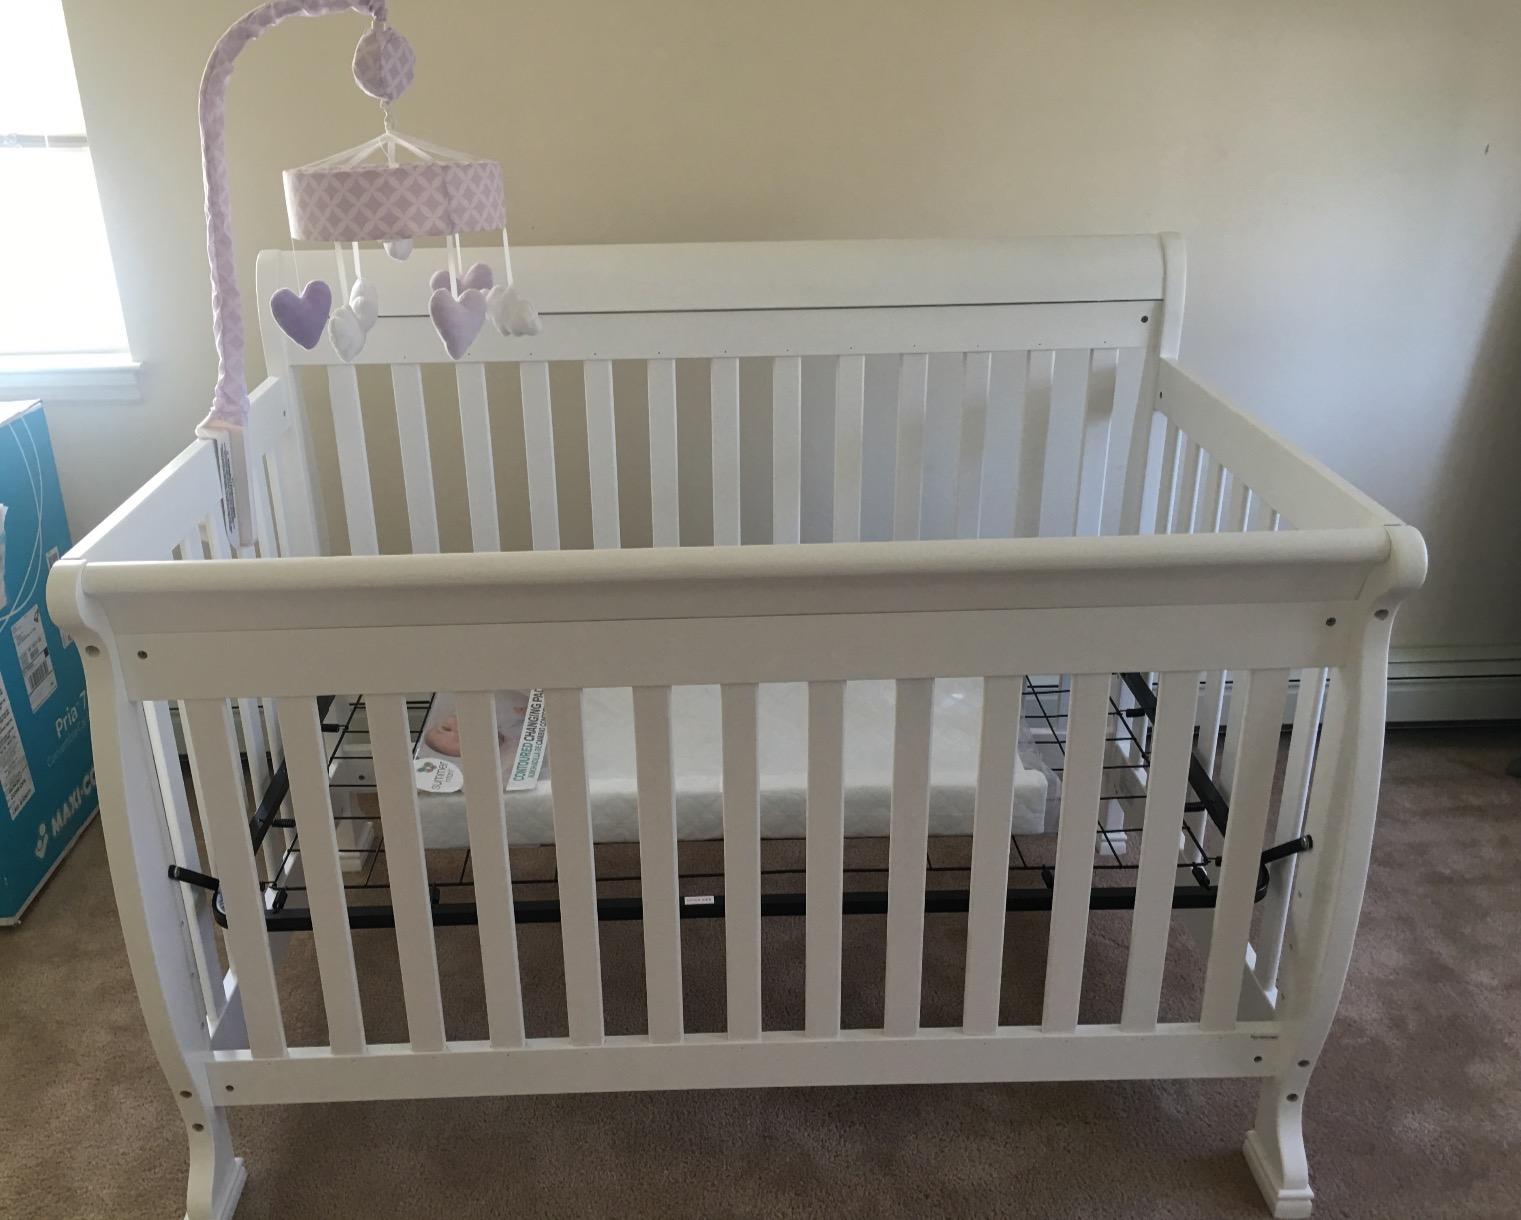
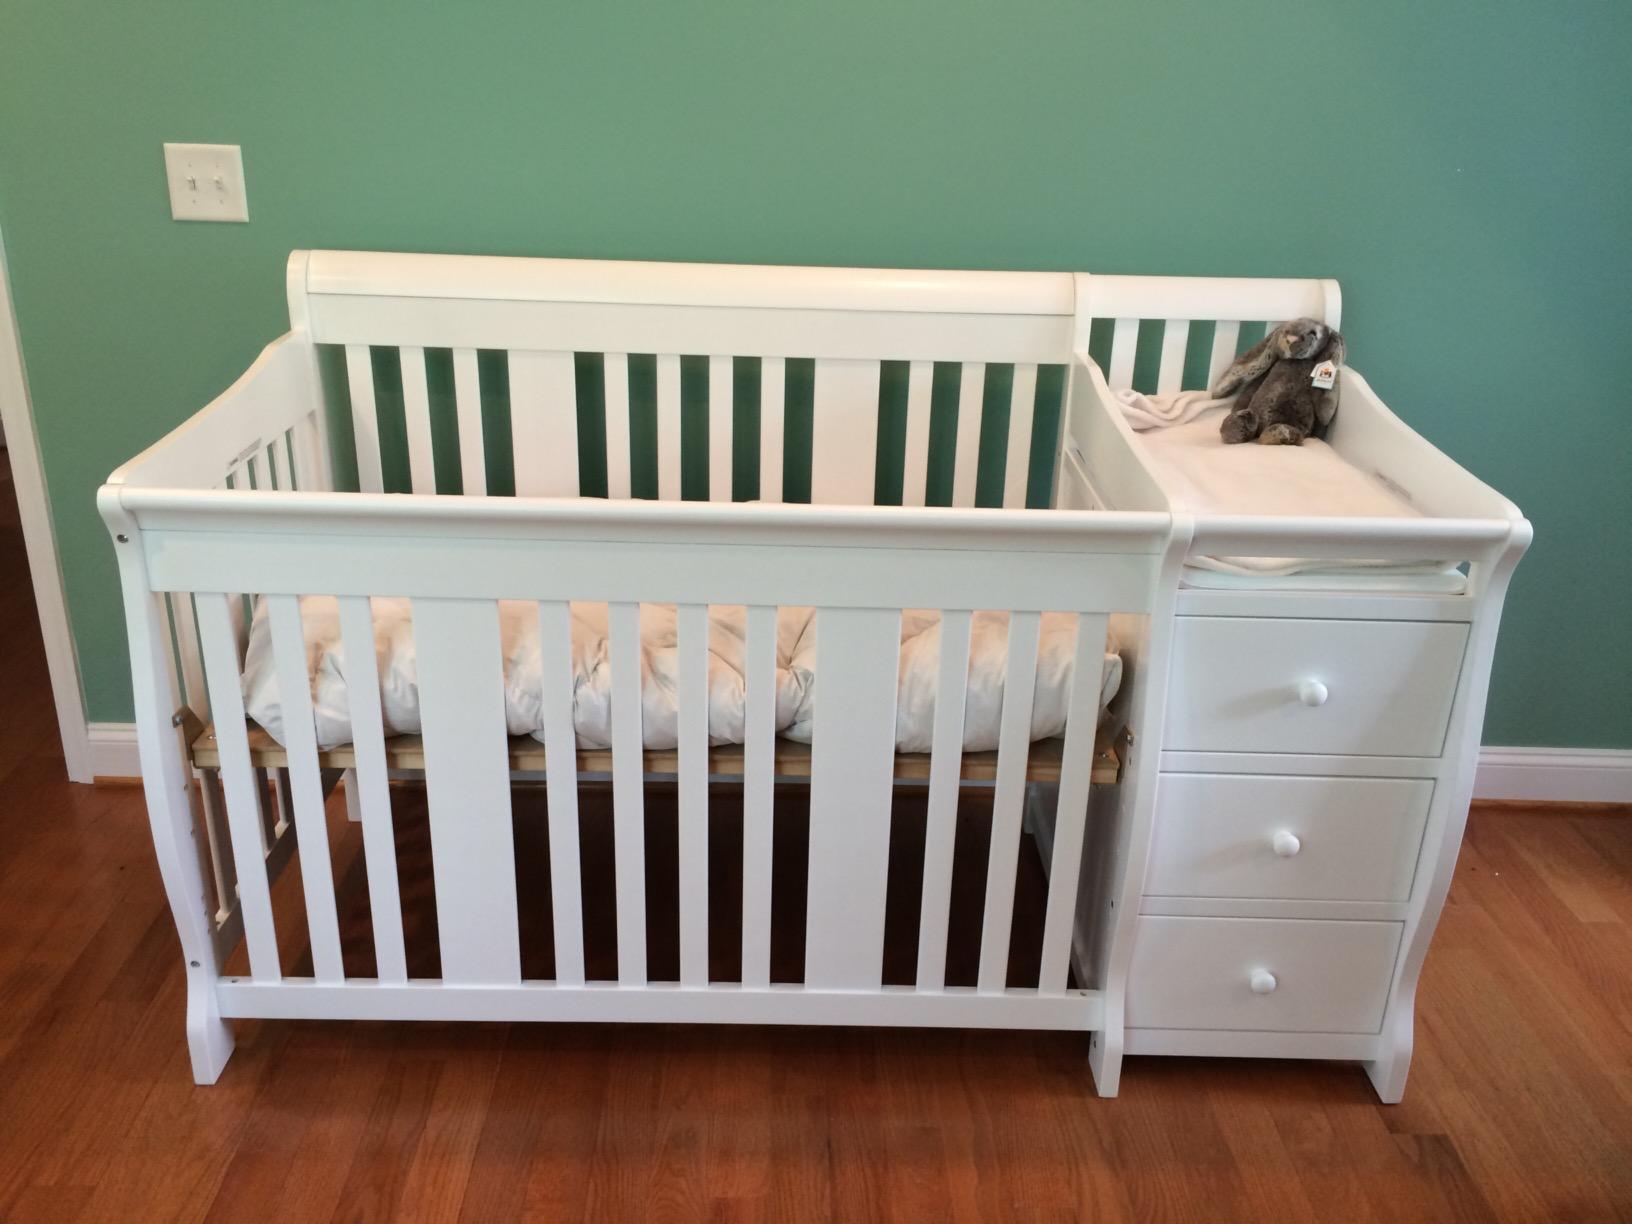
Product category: products_crib
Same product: no